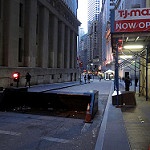
Scene: Outdoor